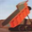
Label: truck